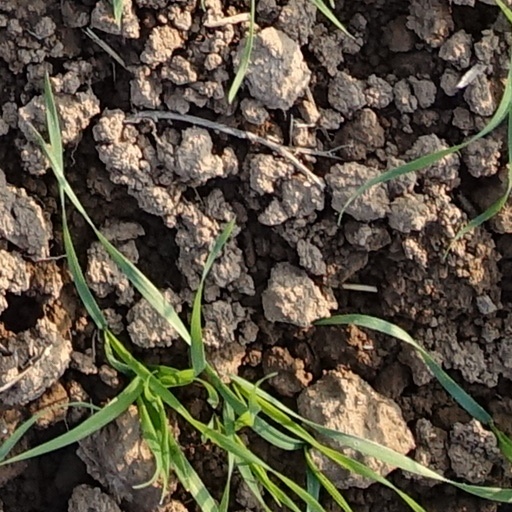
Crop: wheat